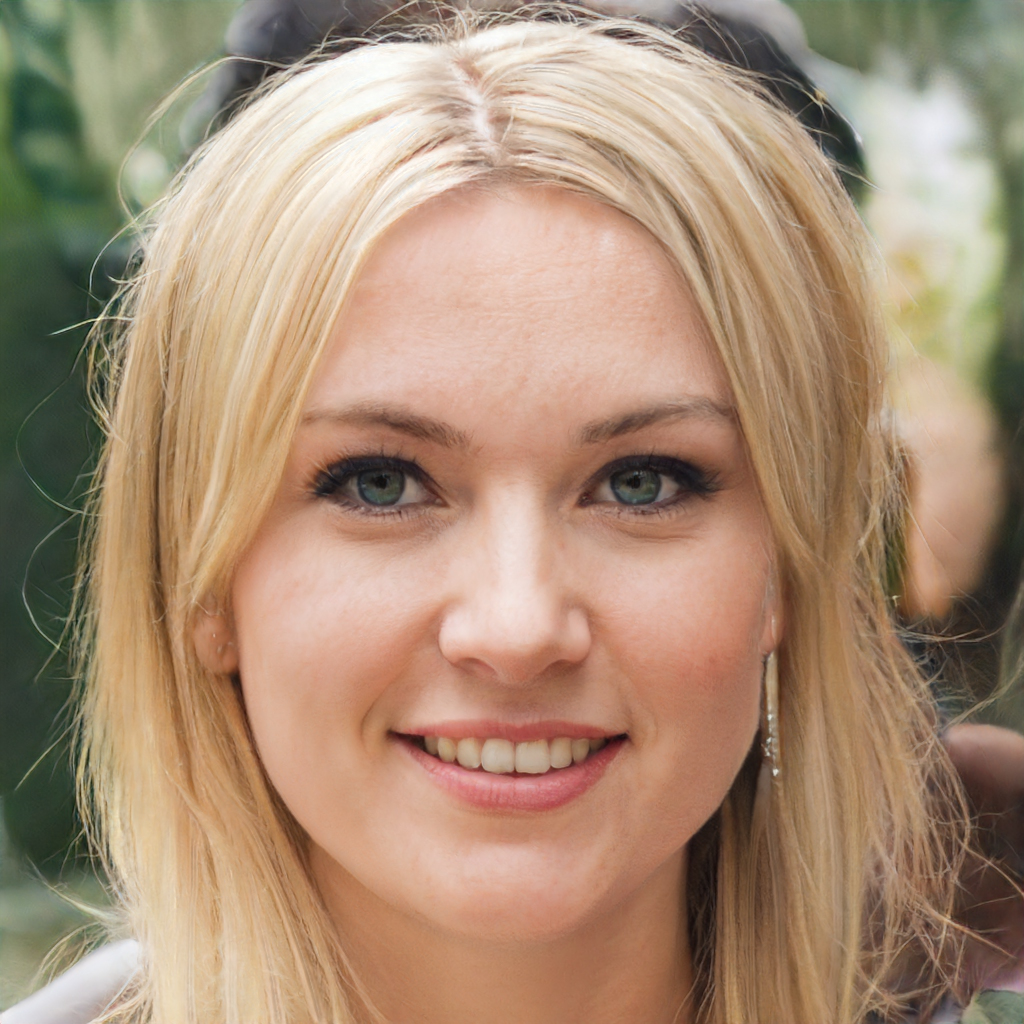
Portrait style: Real Portrait